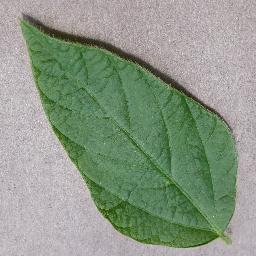
Label: Soybean___healthy